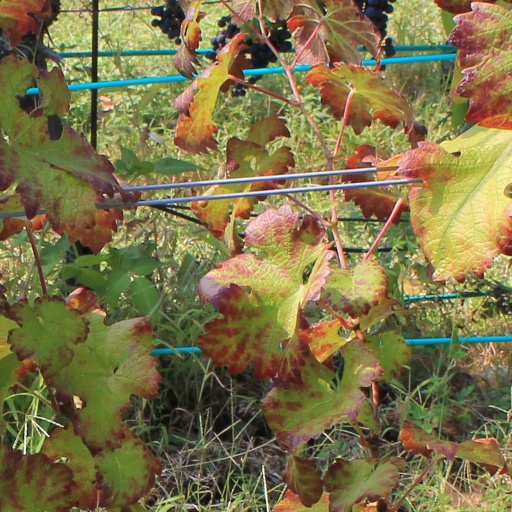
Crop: grape